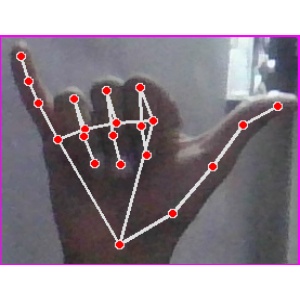
अक्षर: य